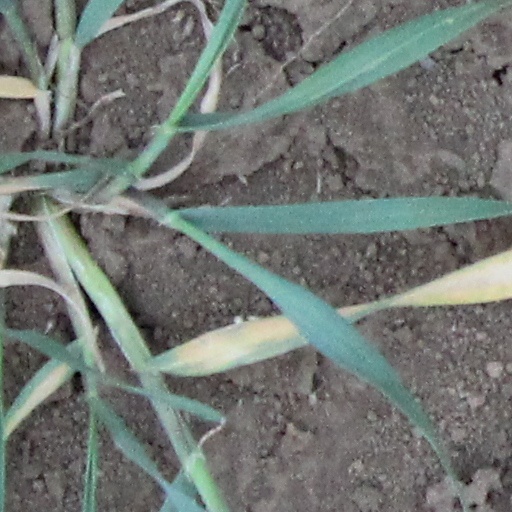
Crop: wheat